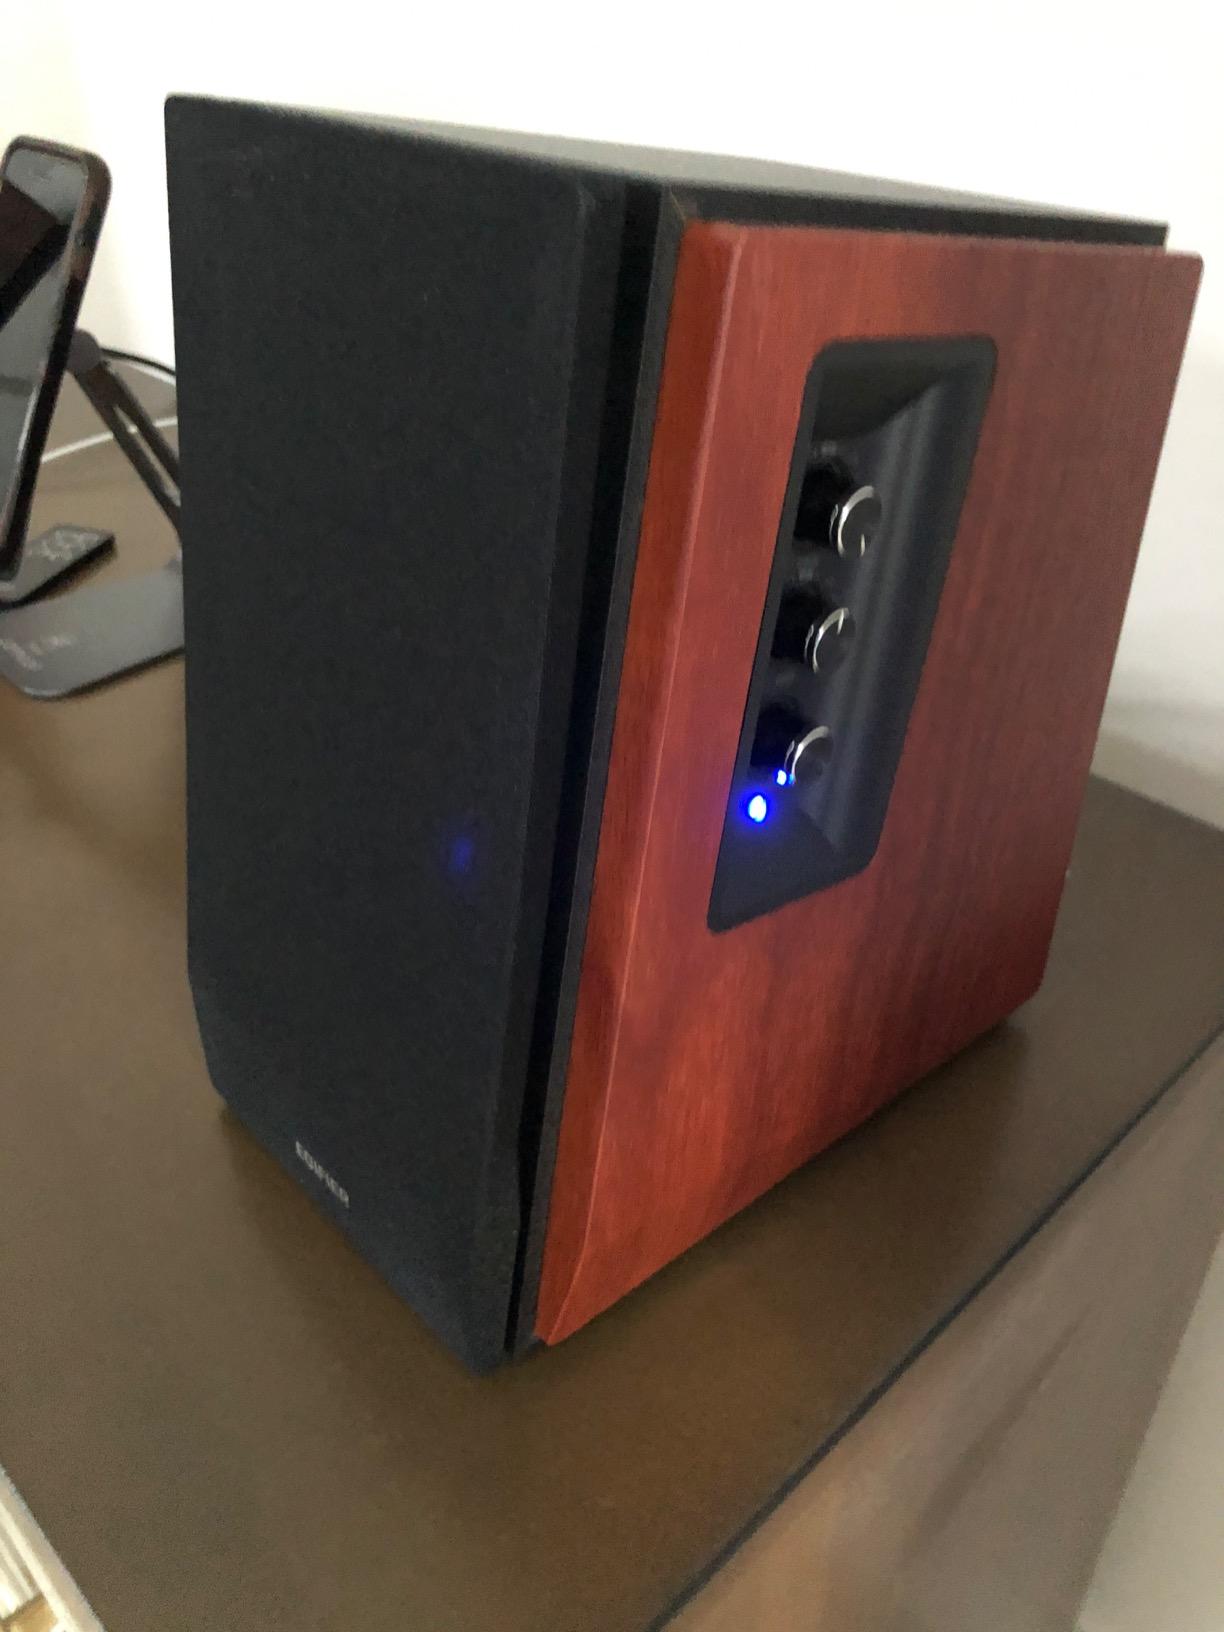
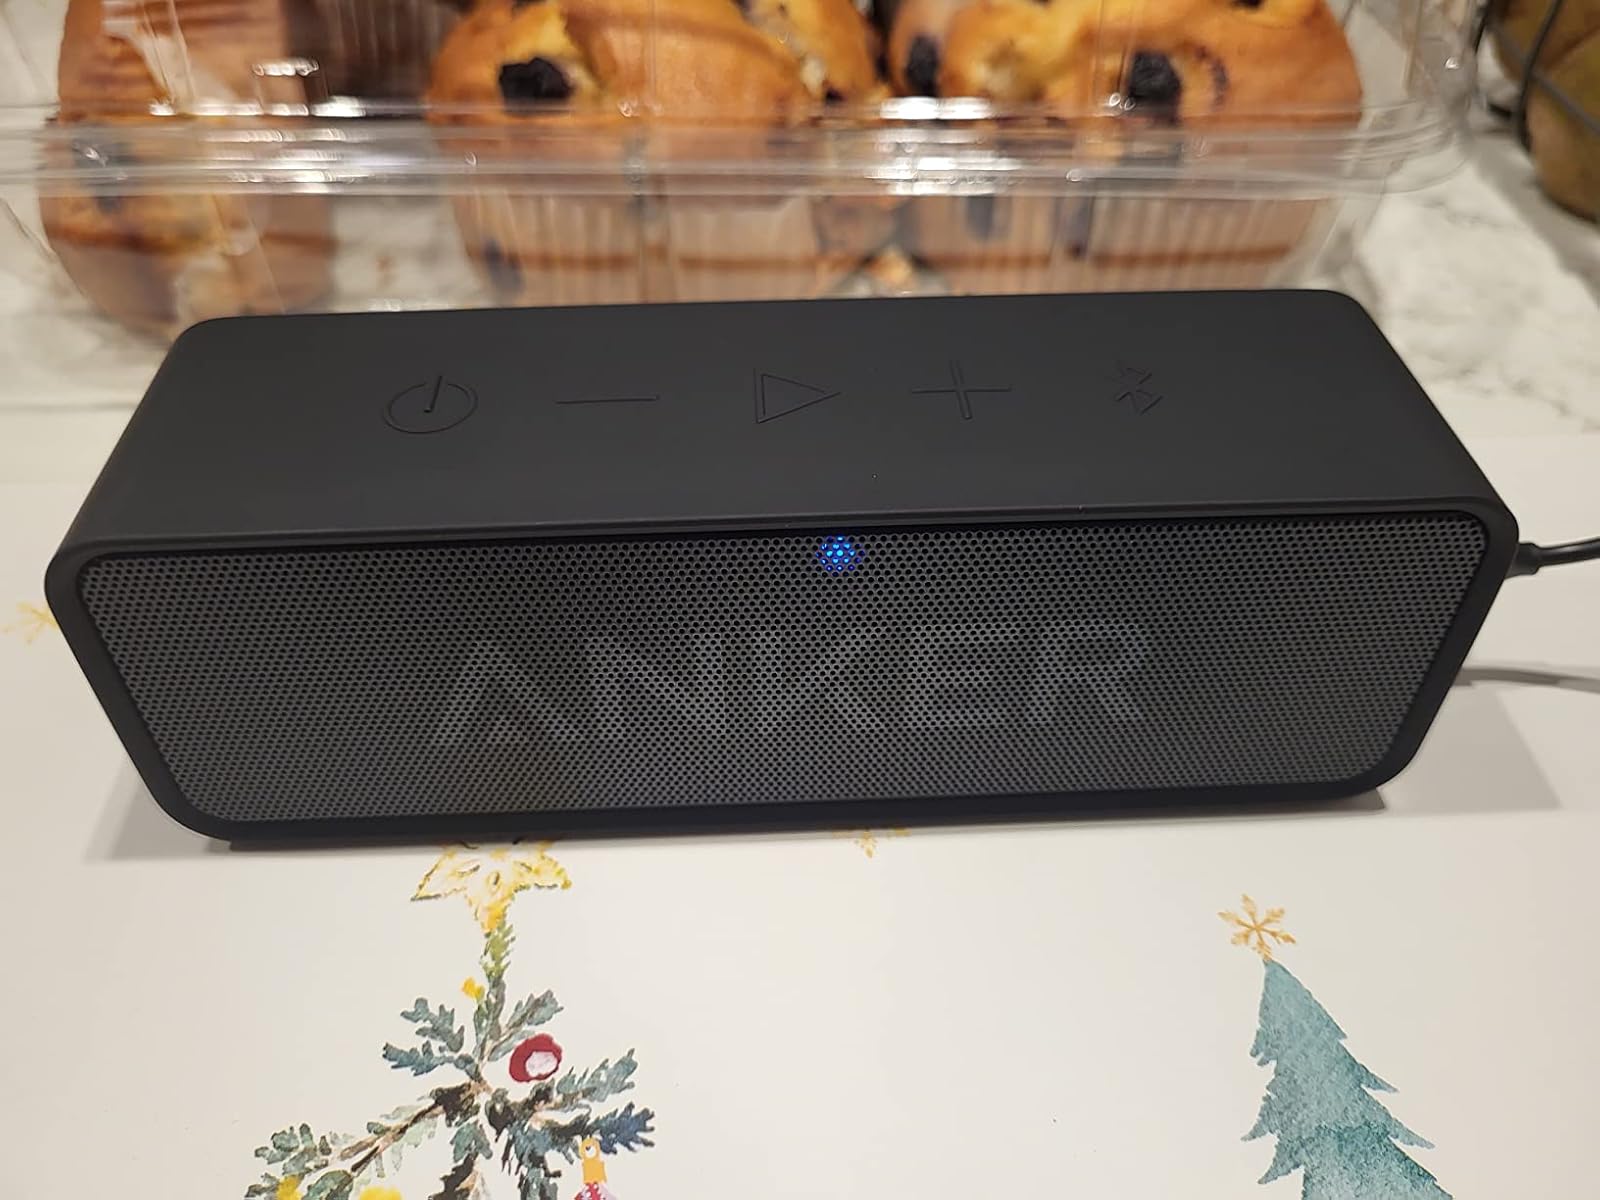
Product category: speaker
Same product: no